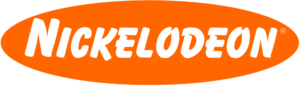
Nickelodeon est une chaîne de télévision payante créée depuis le 20 décembre 1996 appartenant à ViacomCBS International Media Networks Amérique Latine, filiale du groupe Viacom International Media Networks.